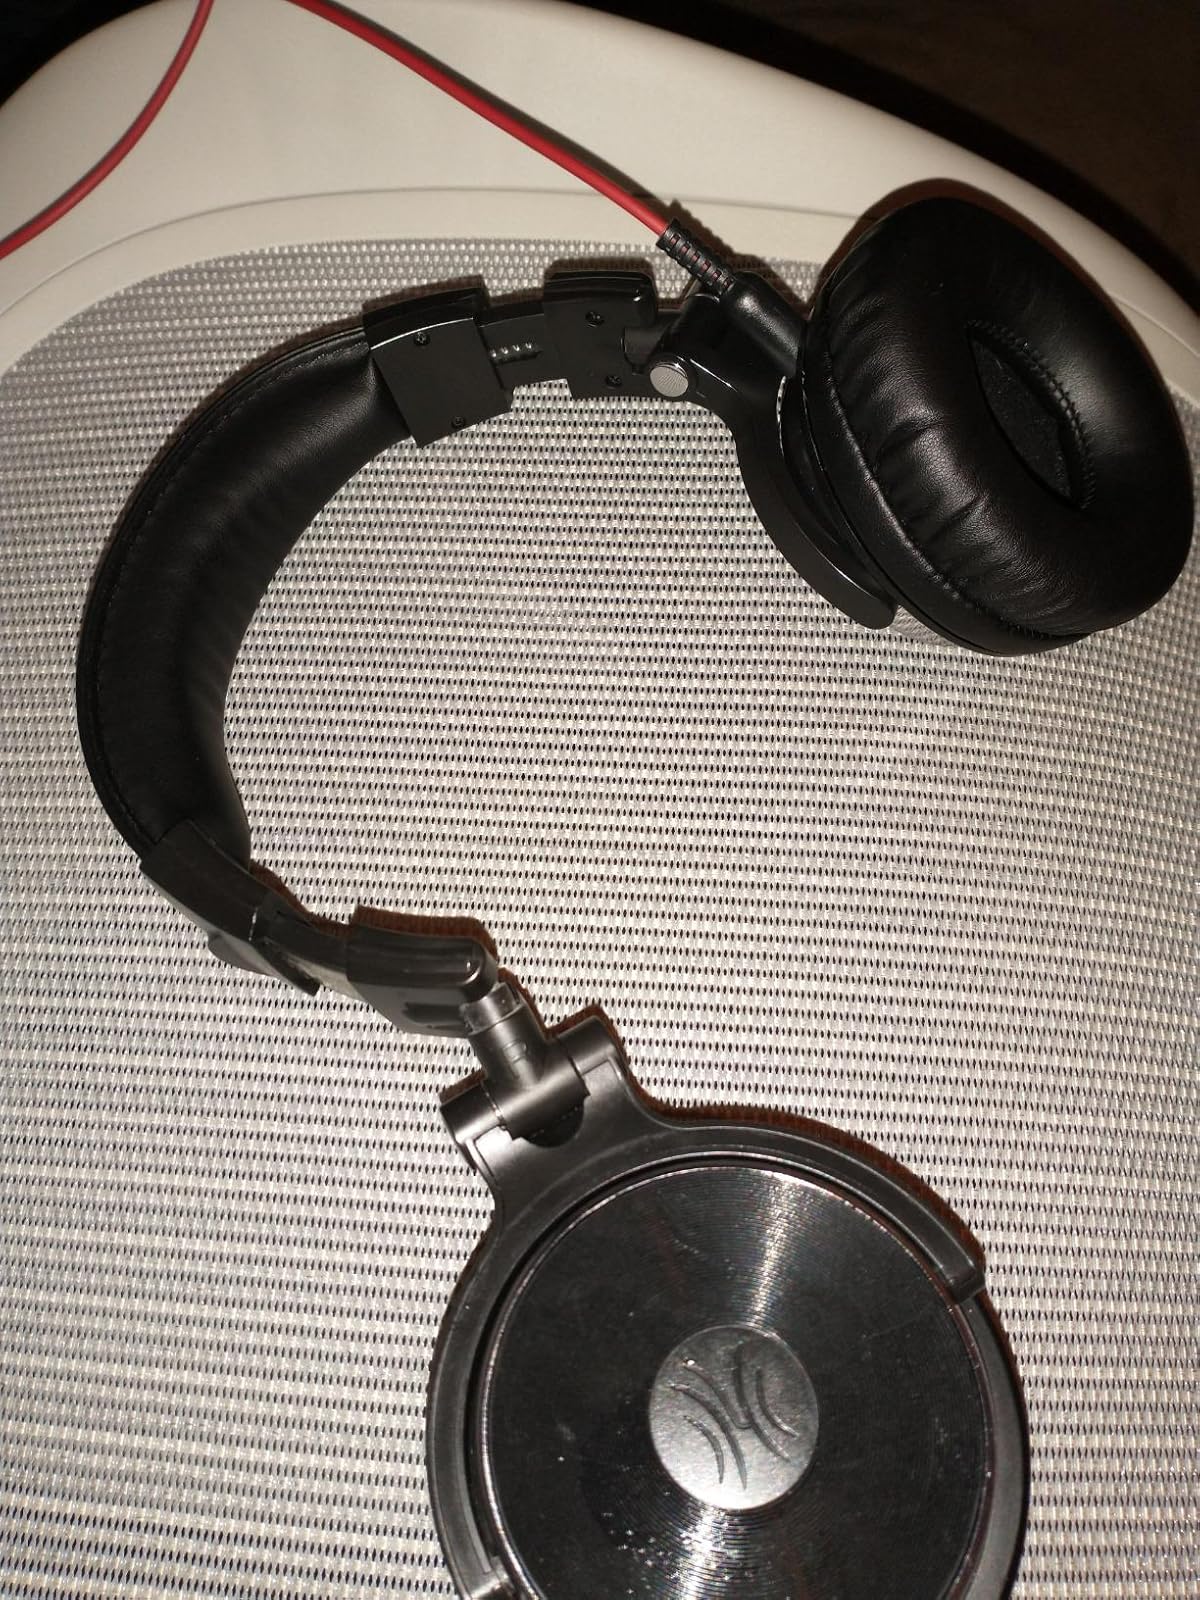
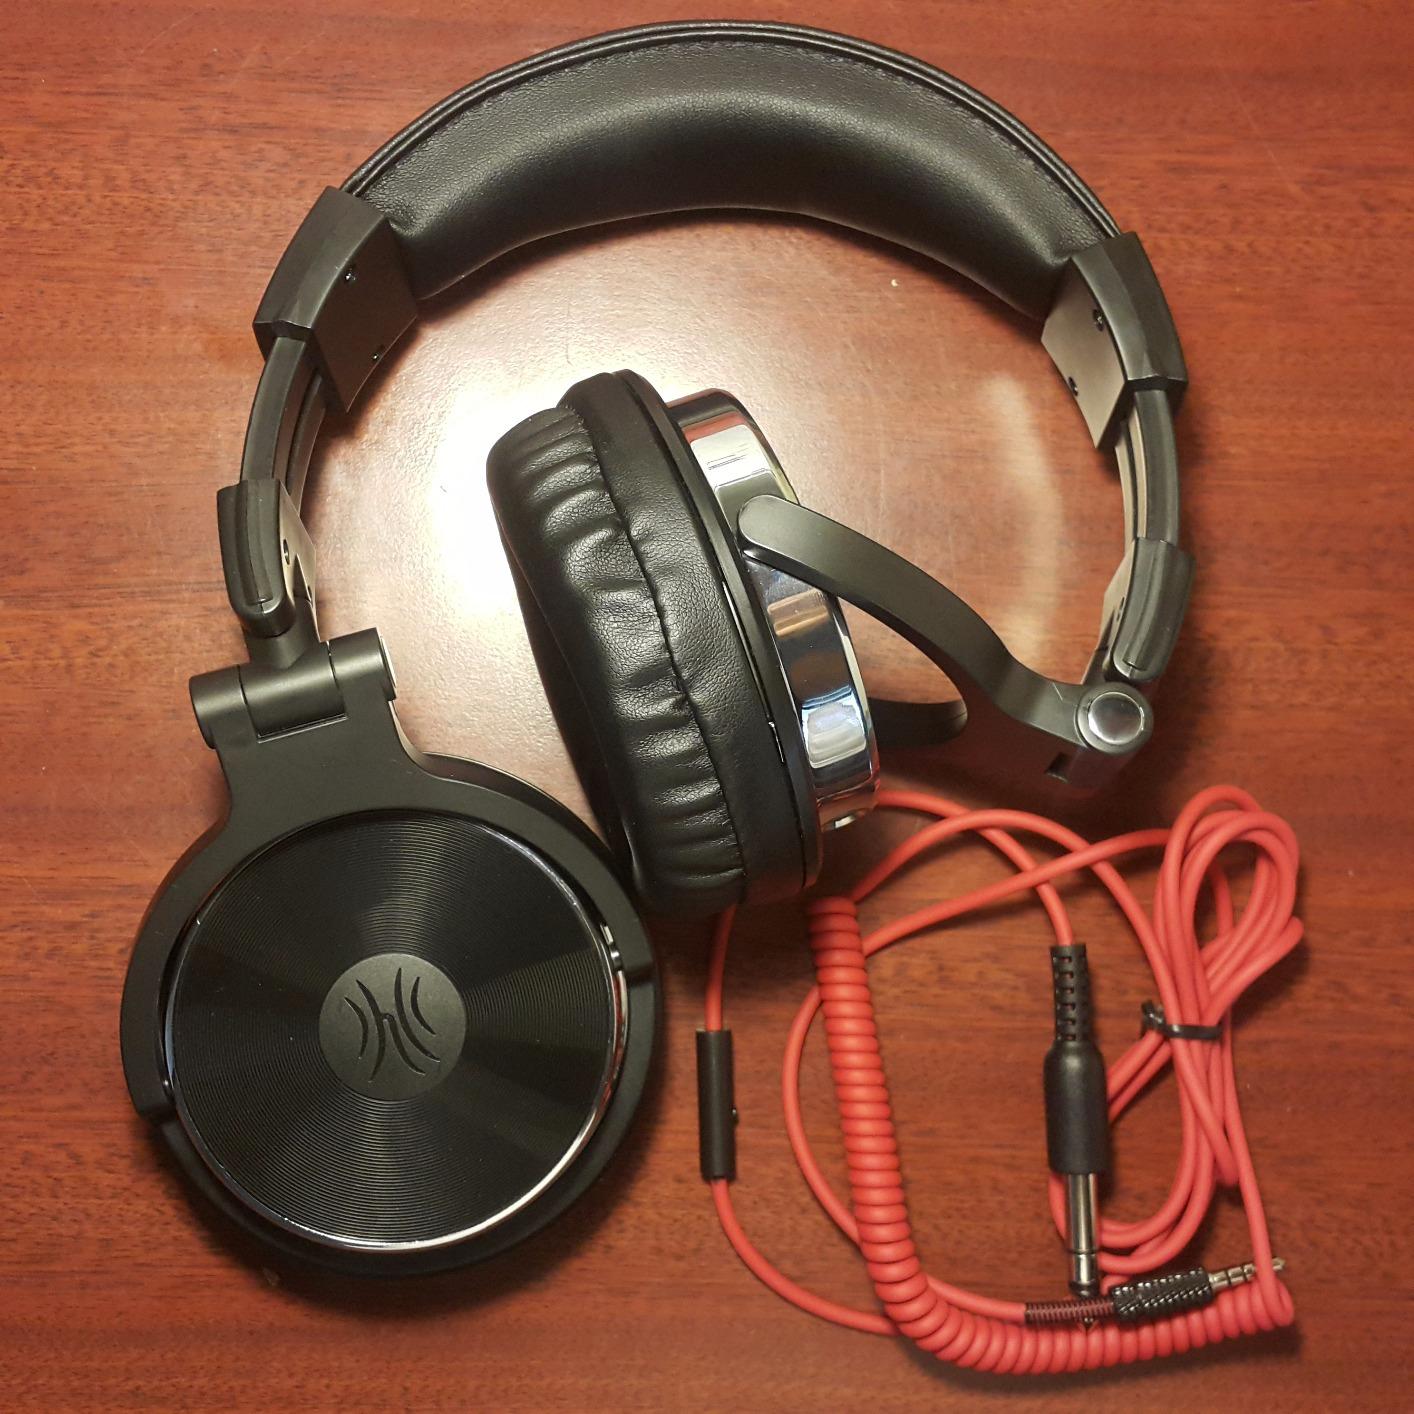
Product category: headphones
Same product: yes